Sprigging

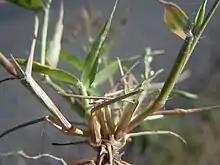
A sprig of "Eragrostis minor" grass

Sprigging is the planting of sprigs, plant sections cut from rhizomes or stolons that includes crowns and roots, at spaced intervals in furrows or holes. Depending on the environment, this may be done by hand or with mechanical row planters. Sprigging uses no soil with the plant, and is an alternative to seeding (planting seeds directly), plugging (transplanting plugs with intact soil and roots), and sodding (installing harvested sheets of sod).